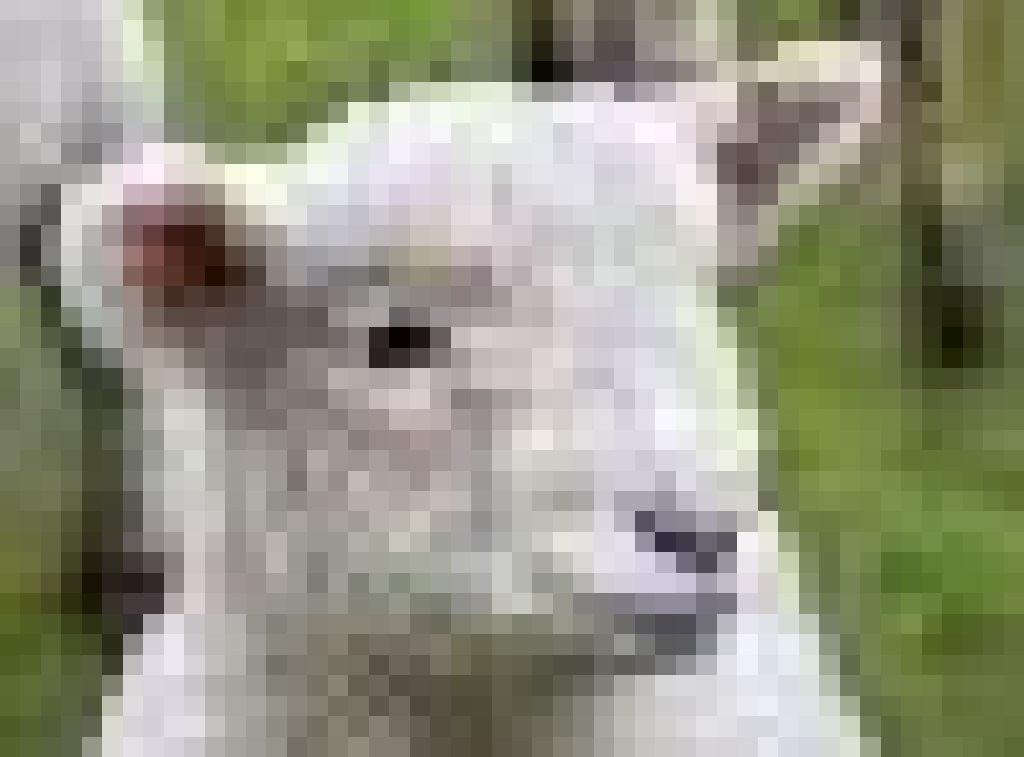
Label: no pain